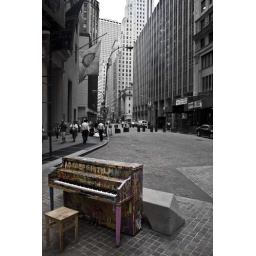
a piano in new york city if you turn around 180, its wall street like in 10 steps